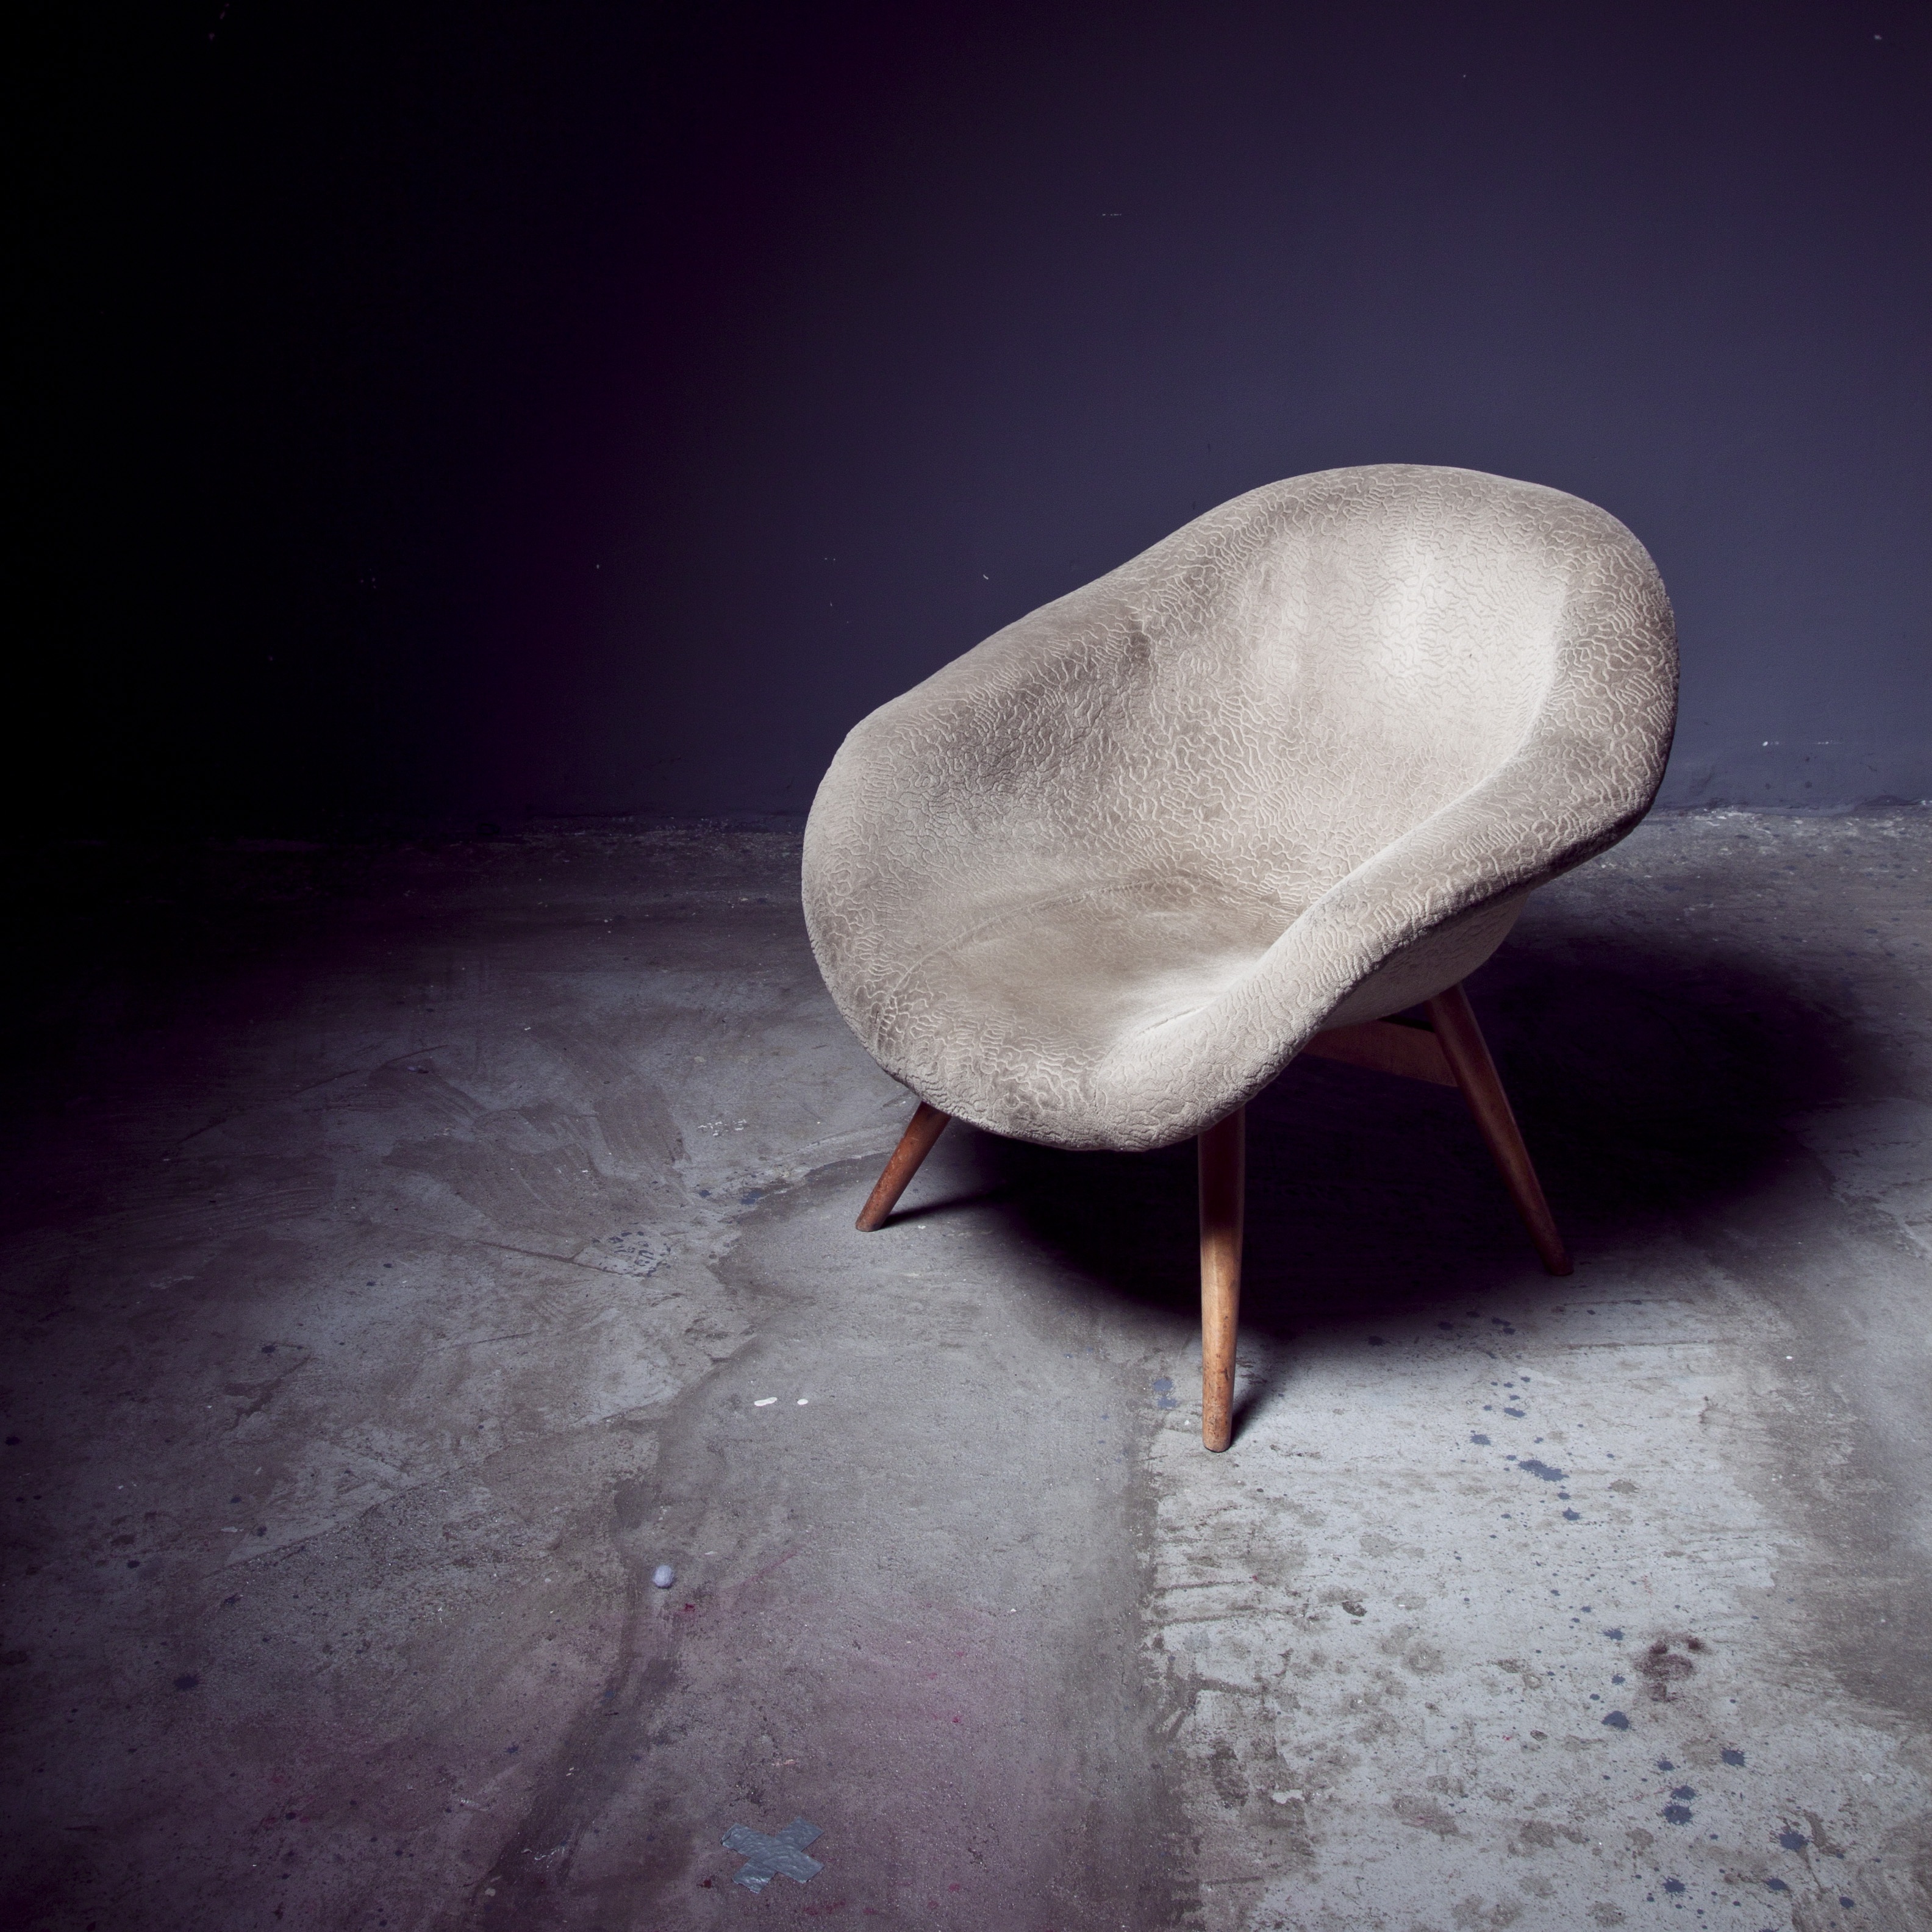
hand, wing, wood, white, vintage, retro, chair, floor, seat, interior, home, fur, decoration, reflection, relax, darkness, furniture, lifestyle, material, concrete, close up, human body, sculpture, luxury, design, style, elegant, soft, armchair, organ, shape, simple, comfortable, macro photography